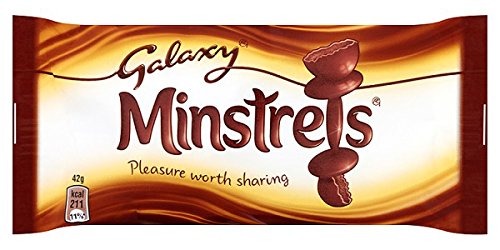
Item Name: Mars Galaxy Minstrels -1.65oz -42g -Sold As Each
Bullet Point 1: Mars Galaxy Minstrels
Bullet Point 2: Smooth & creamy Galaxy chocolate
Bullet Point 3: Crisp shell
Bullet Point 4: Imported from England
Bullet Point 5: Sold as each. 1.65 oz.
Product Description: Mars Galaxy Minstrels (1.65oz) with smooth & creamy Galaxy chocolate - smooth and creamy milk chocolate in a crisp shell Imported from England Ingredients:Sugar, cocoa butter, skimmed milk powder, cocoa mass, vegetable fat, lactose, whey powder, milk fat, emulsifiers:(E442, soya lechitin), dextrin, starch, glazing agent, colours, vegetable oil, flavourings MAY CONTAN NUT TRACES.
Value: 1.65
Unit: ounce

Price: 8.43